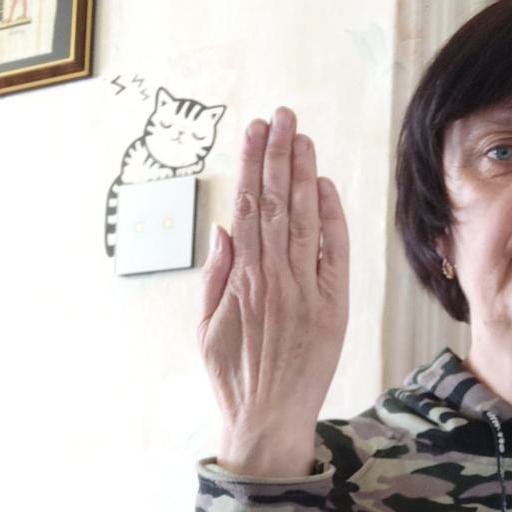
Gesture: stop_inverted